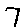
Label: 7